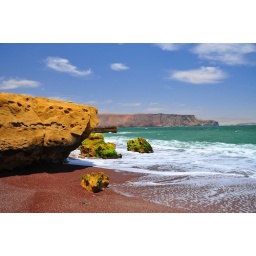
Red sand coast in the Paracas Peninsula National Reserve in Peru.